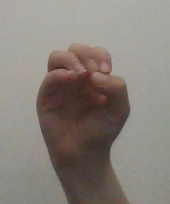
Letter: ha